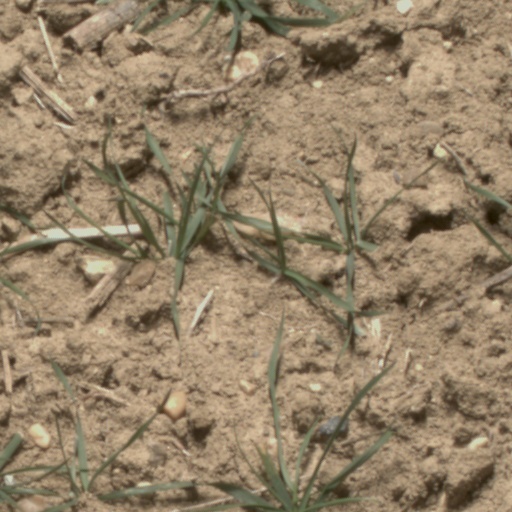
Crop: wheat